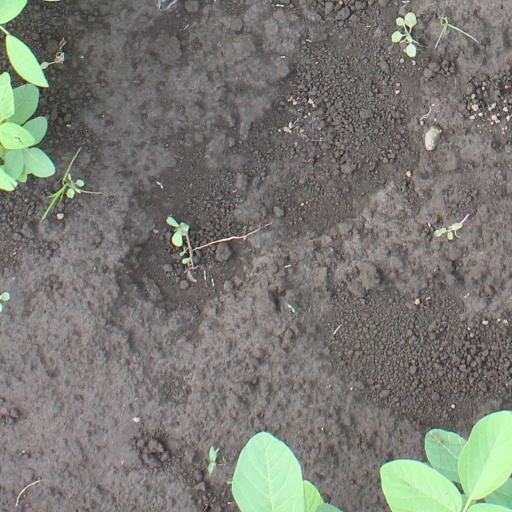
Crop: soybean